Great Basin

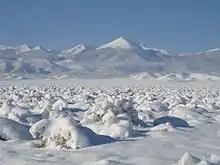
Great Basin snowstorm in the Snake Valley of Utah and Nevada

The hydrographic Great Basin contains multiple deserts and ecoregions, each with its own distinctive set of flora and fauna. The ecological boundaries and divisions in the Great Basin are unclear.